James Webb III

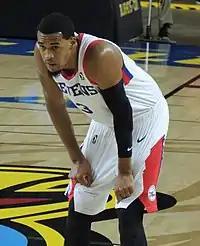
Webb with Delaware in November 2017

After going undrafted in the 2016 NBA draft, Webb joined the Philadelphia 76ers for the 2016 NBA Summer League. On July 8, 2016, he signed with the 76ers, but was waived on October 24 after appearing in six preseason games. Five days later, he was acquired by the Delaware 87ers of the NBA Development League as an affiliate player of the 76ers. On March 7, 2017, Webb was waived after suffering a season-ending ankle injury.